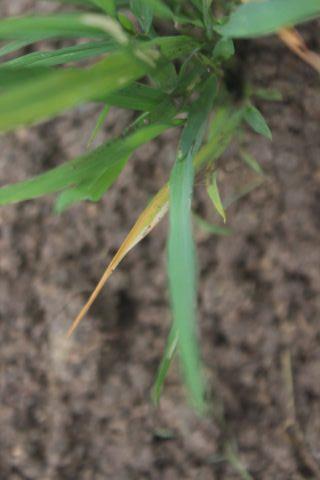
Disease: Tungro